Haus Church

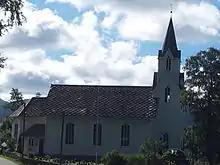
View of the church

Haus Church is a parish church of the Church of Norway in Osterøy Municipality in Vestland county, Norway. It is located in the village of Hausvik on the western shore of the island of Osterøy. It is the church for the Haus parish which is part of the Åsane prosti (deanery) in the Diocese of Bjørgvin. The white, wooden church was built in a long church design in 1874 using plans drawn up by the architect Ole Vangberg. The church seats about 460 people.